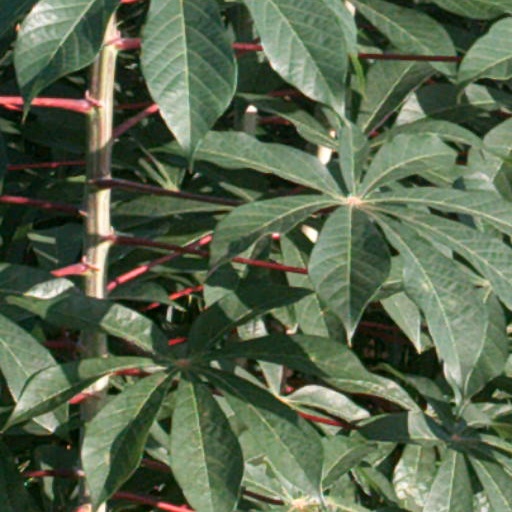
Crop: cassava